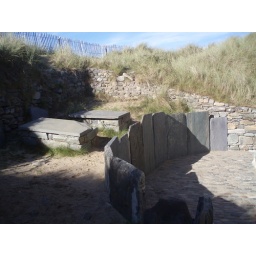
Grave stones standing upright in the sand - presumably they've been moved from their original postion